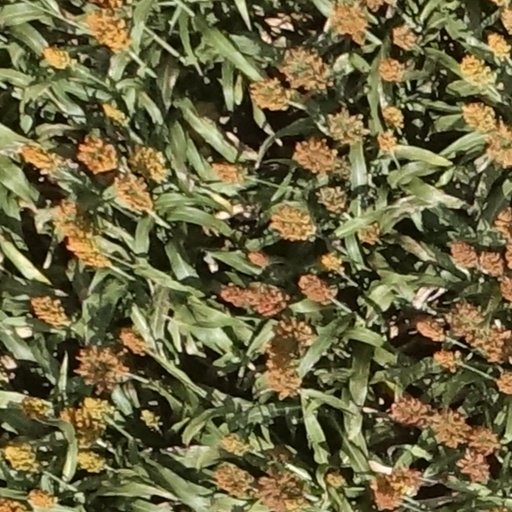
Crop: sorghum